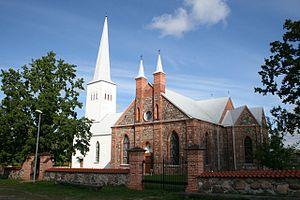
Cet article donne une liste d'églises en Estonie.
Kambja est un bourg de la commune de Kambja du comté de Tartu en Estonie.